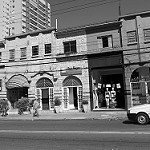
Label: B & W